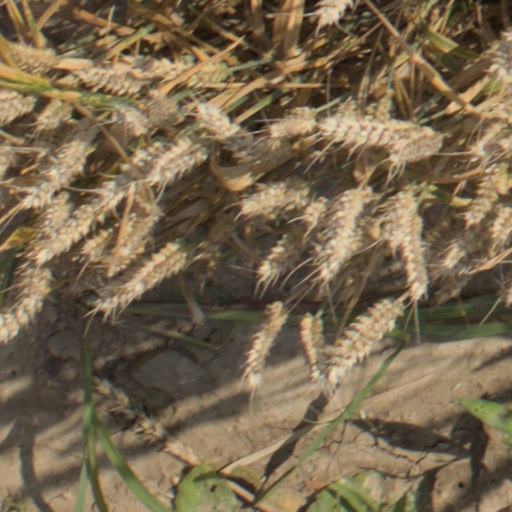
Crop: wheat